Kid Candidate

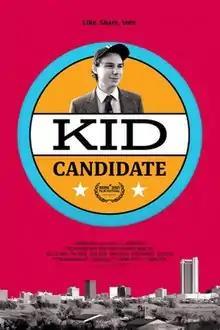
Official poster

Kid Candidate is a 2021 American documentary film directed and produced by Jasmine Stodel. It follows Hayden Pedigo, who runs for city council in Amarillo, Texas.